Shanghainese

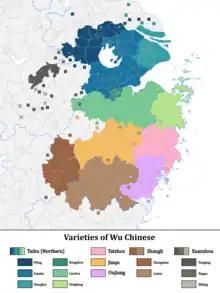
Map of Wu subgroups. The Shanghainese branch shown in blue-green.

Shanghainese macroscopically is spoken in Shanghai and parts of eastern Nantong, and constitutes the Shanghai subranch of the Northern Wu family of Wu Chinese. Some linguists group Shanghainese with nearby varieties, such as Huzhounese and Suzhounese, which has about 73% lexical similarity with Standard Mandarin, into a branch known as Suhujia, due to them sharing many phonological, lexical, and grammatical similarities. Newer varieties of Shanghainese, however, have been influenced by standard Chinese as well as Cantonese and other varieties, making the Shanghainese idiolects spoken by young people in the city different from that spoken by the older population. Also, the practice of inserting Mandarin into Shanghainese conversations is very common, at least for young people. Like most subdivisions of Chinese, it is easier for a local speaker to understand Mandarin than it is for a Mandarin speaker to understand the local language. It is also of note that Shanghainese, like other Northern Wu languages, is not mutually intelligible with Southern Wu languages like Taizhounese and Wenzhounese.